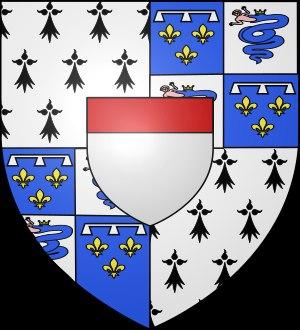
La famille d'Avaugour ou maison d'Avaugour est une branche issue des comtes de Penthièvre et est l'une des plus anciennes baronnies de Bretagne du XIIIᵉ au XVIIIᵉ siècle, siégeant un temps aux États de Bretagne. Le château d'Avaugour se dressait sur un éperon dominant le cours du Trieux à l'extrémité occidentale de Plésidy, dans l'actuelle commune de Saint-Péver.
La liste des seigneurs de Clisson recense les seigneurs du domaine de Clisson. Lorsque le système féodal s'impose, les terres font d'abord partie du comté d'Herbauges, dans le Poitou. Elles se retrouvent dans les Marches de Bretagne en 851, après le traité d'Angers entre Charles le Chauve et Erispoë, roi de Bretagne. La cité et les terres qui l'entourent se structurent à partir du XIᵉ siècle autour du château de Clisson, siège d'une puissante châtellenie, qui couvrait 23 paroisses, et qui commandait la haute justice de Montbert, les commanderies et prieurés de Clisson, les seigneuries du Pallet, de La Regrippière, etc.
Du Xᵉ au XIIIᵉ siècle, le comté de Vertus appartint successivement à l'archevêché de Reims puis au comté de Champagne. À ce titre, Vertus est intégré au domaine royal en 1284.
Goëllo est le nom d'un comté breton situé au nord du duché, entre le Trieux et Saint-Brieuc.